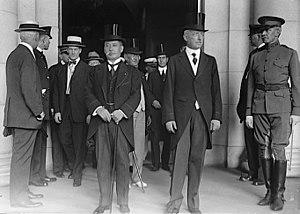
L'accord Lansing-Ishii est une note diplomatique signée entre les États-Unis et l'Empire du Japon le 2 novembre 1917 sur leurs différends relativement à la Chine.